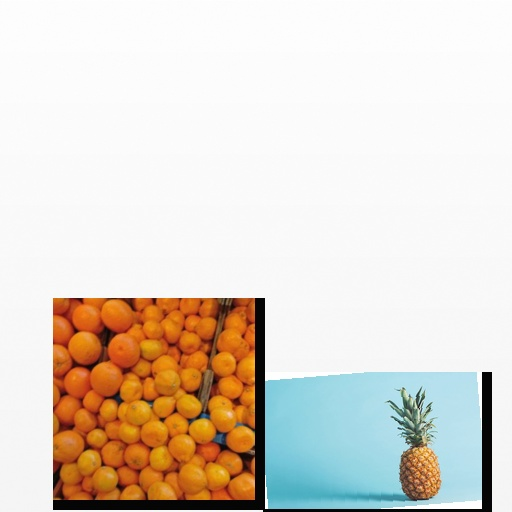
Food items: pineapple, satsuma